The Headrow

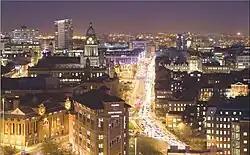
View down Westgate and the Headrow at night

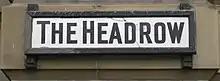
Street sign

The Headrow is an avenue in Leeds city centre, West Yorkshire, England.